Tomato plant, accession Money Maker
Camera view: horizontal (90 deg, fisheye); turntable rotation: 150 degrees
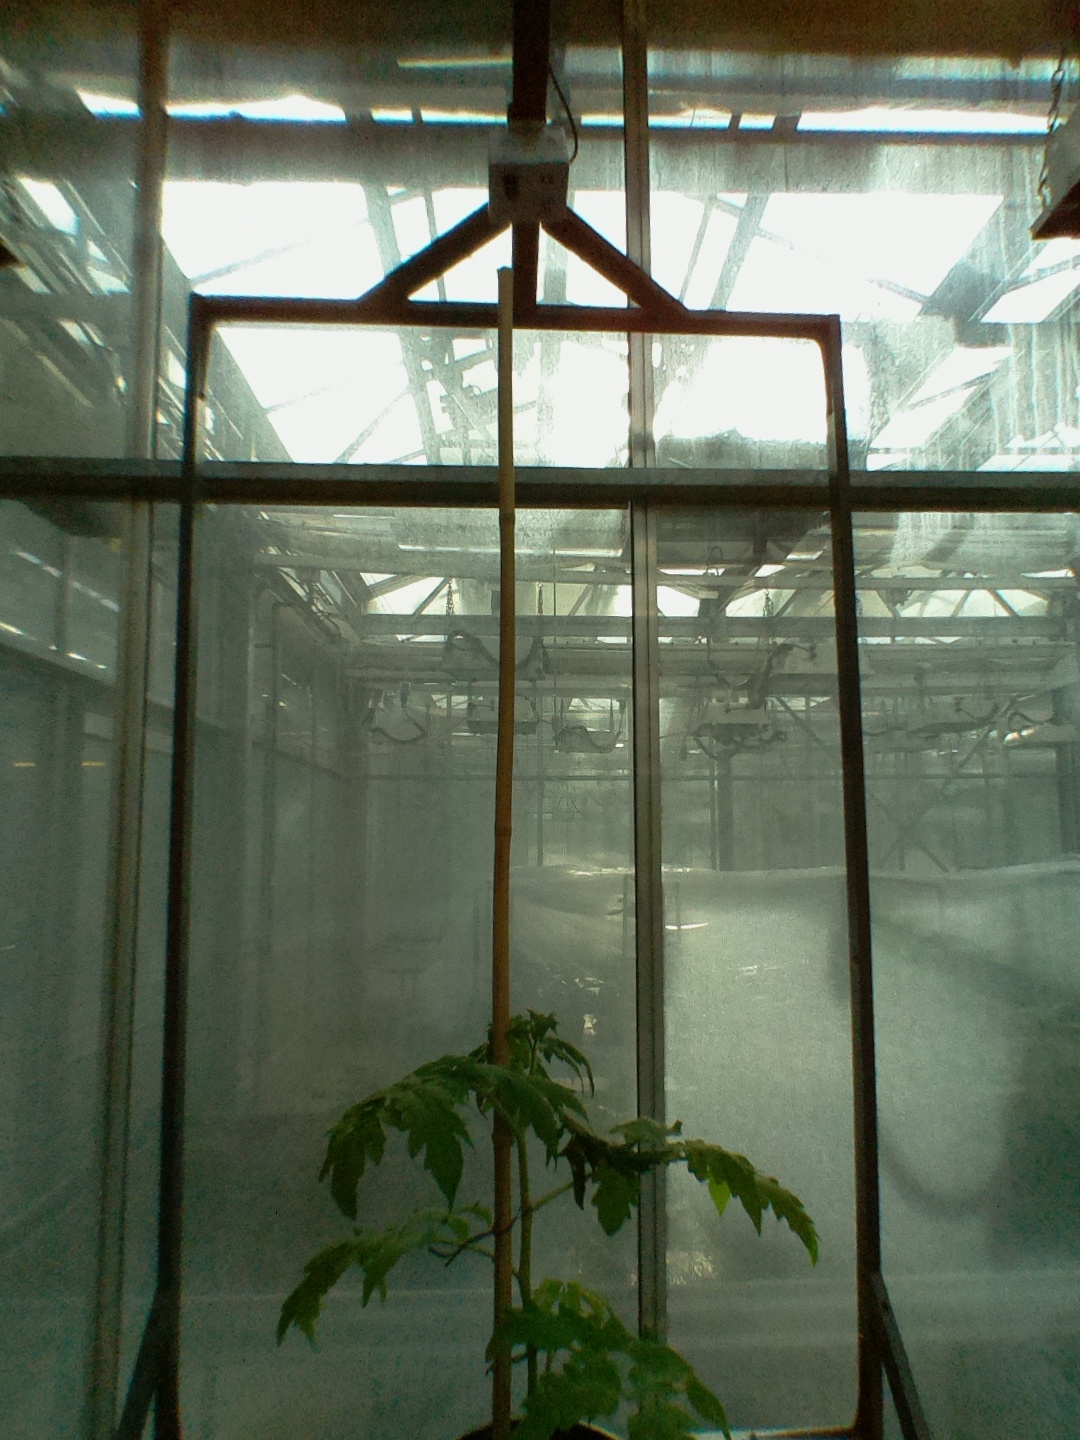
BBCH growth stage 14: 8 of true leaves visible